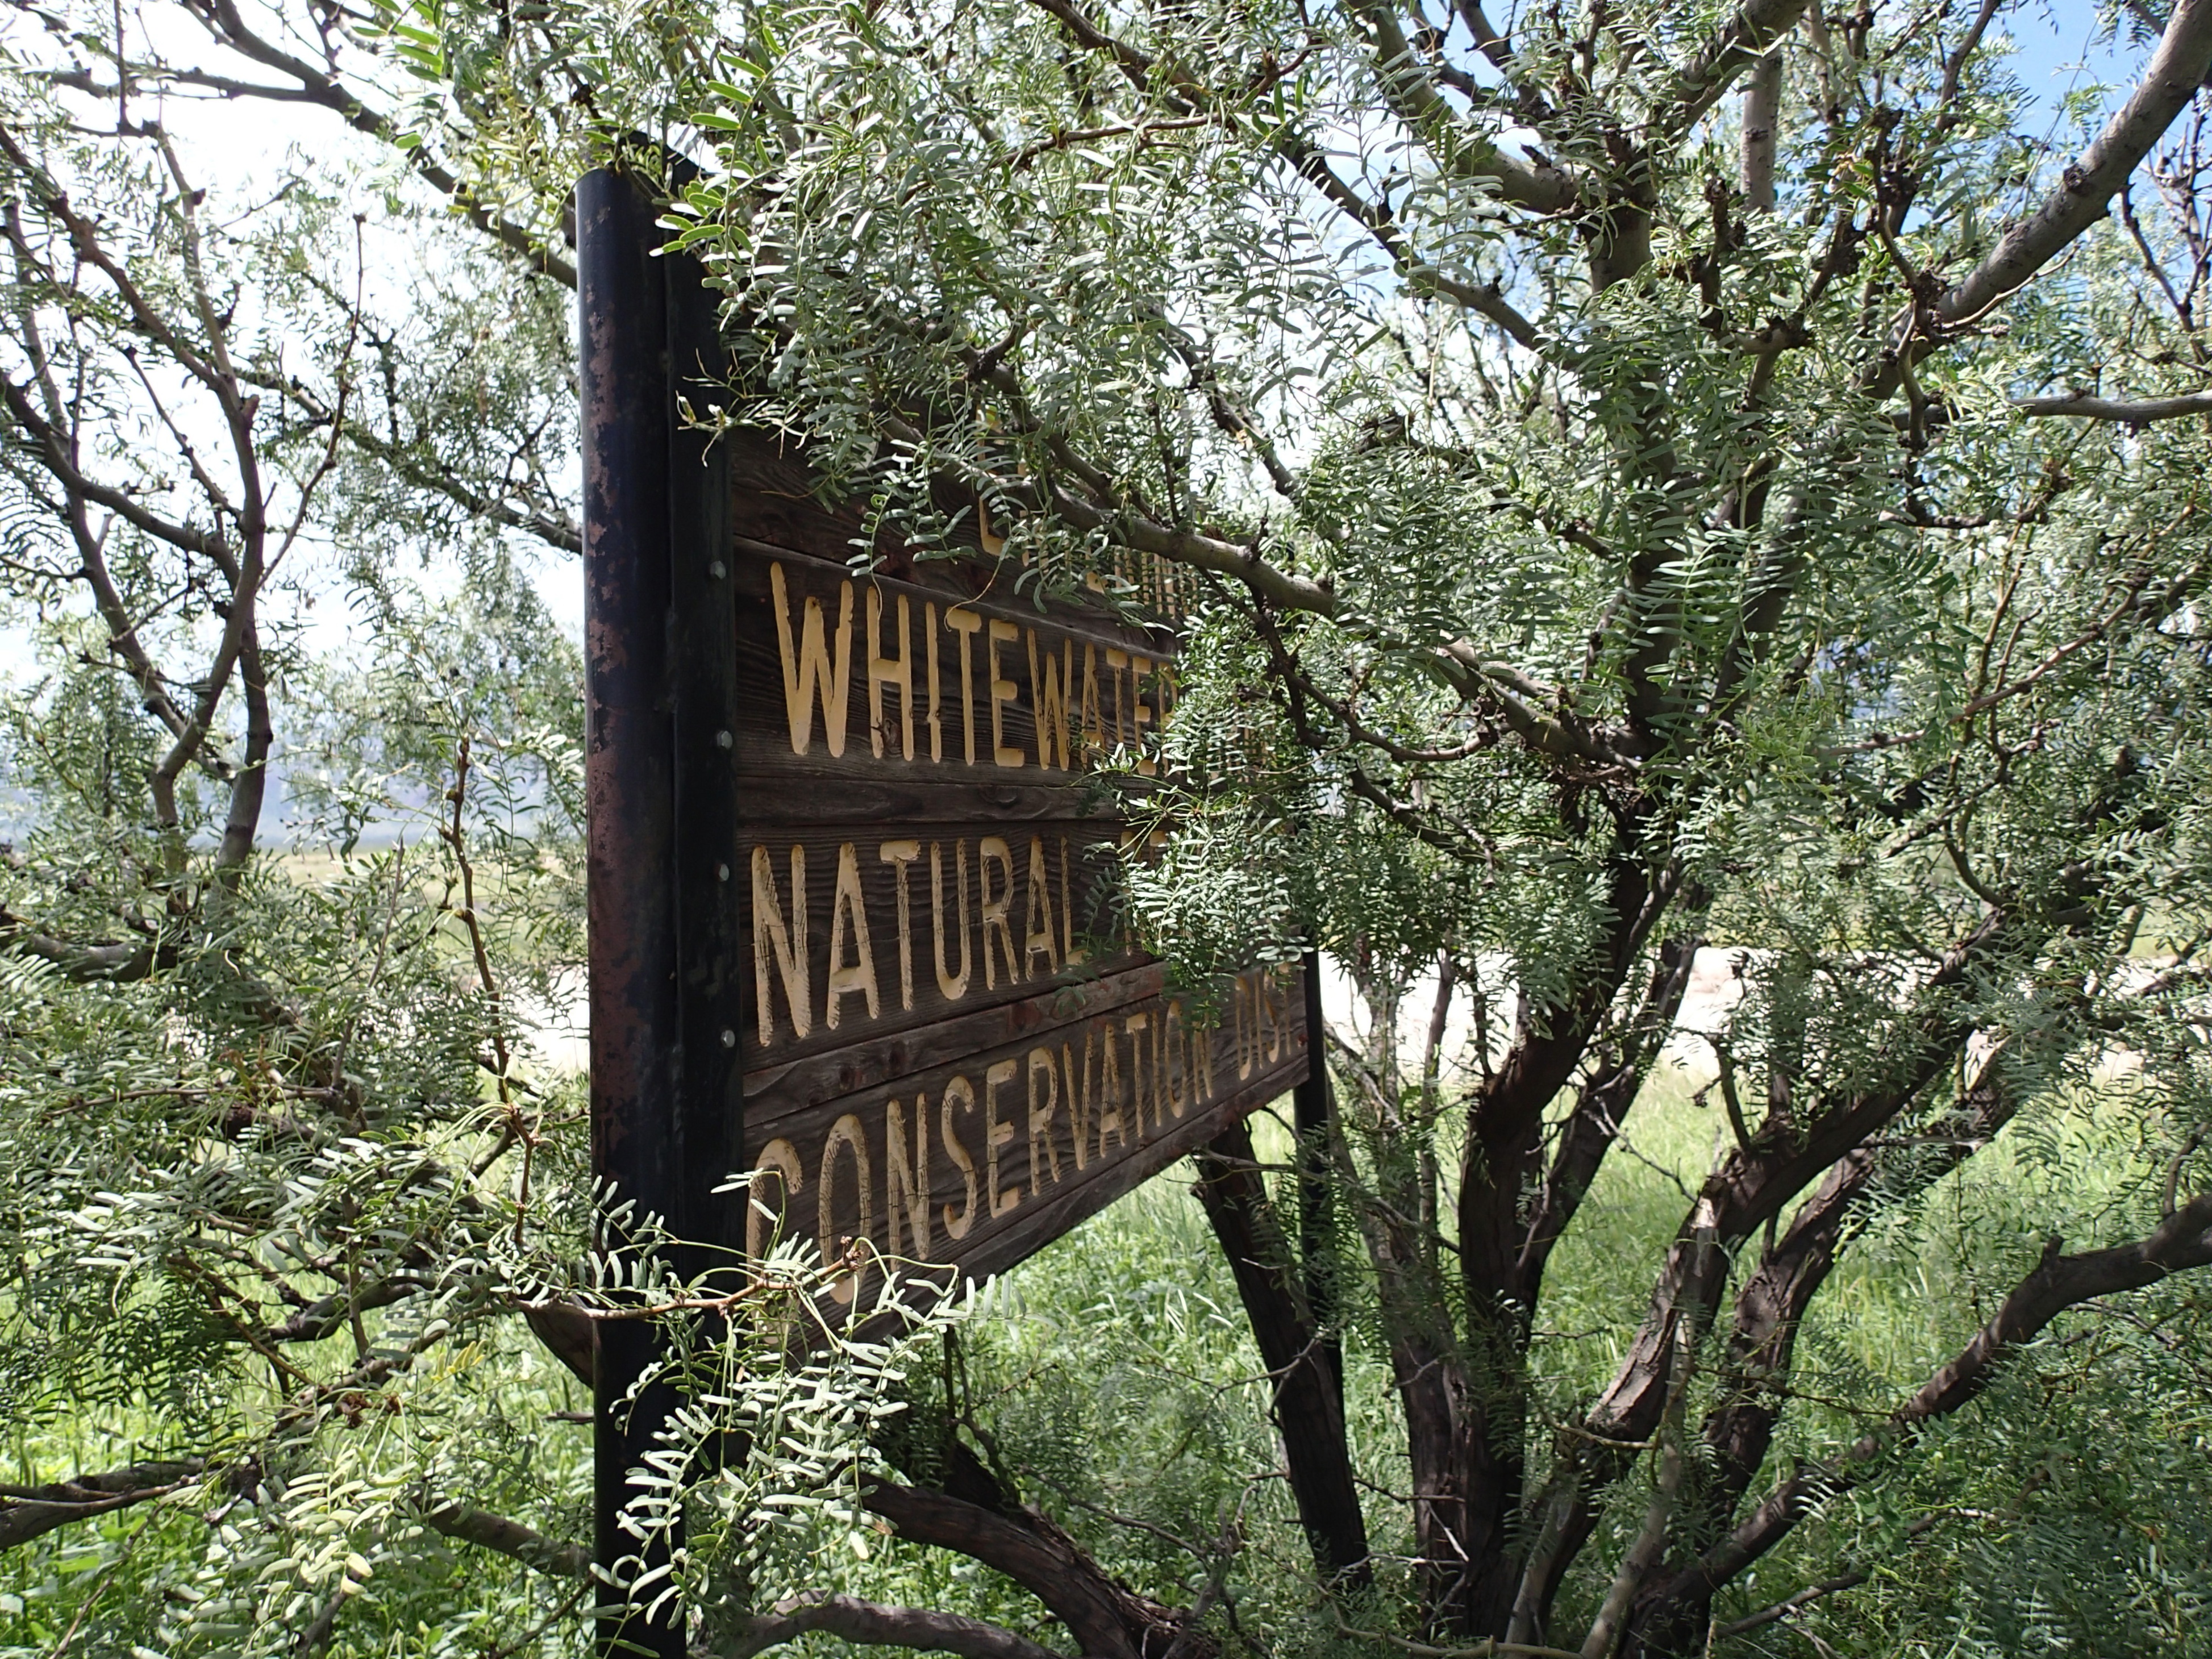
tree, forest, branch, trail, flower, jungle, botany, woodland, tree house